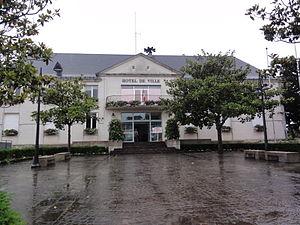
Chambray-lès-Tours (Indre-et-Loire) Mairie
Chambray-lès-Tours est une commune française située dans le département d'Indre-et-Loire, en région Centre-Val de Loire.